Unnai Solli Kutramillai

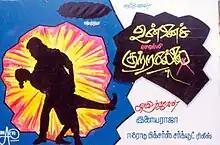
Poster

Unnai Solli Kutramillai is a 1990 Indian Tamil-language film directed by Ameerjan, starring Karthik and Sithara. The film, produced by Kavithalayaa Productions, was released on 17 March 1990.